English festivals

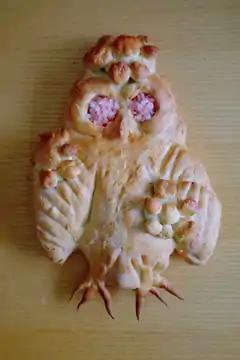
Lammas loaf Owl with salt eyes

Each June, Appleton Thorn hosts the ceremony of "Bawming the Thorn". The current form of the ceremony dates from the 19th century, when it was part of the village's "walking day". It involved children from Appleton Thorn Primary School walking through the village and holding sports and games at the school. This now takes place at the village hall. The ceremony stopped in the 1930s, but was revived by the then headmaster, Mr Bob Jones in the early 1970s. "Bawming the Thorn" occurs on the Saturday nearest to Midsummer's Day.